Sado, Niigata

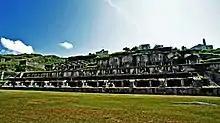
Ruins of Kitazawa Flotation Plant, Sado gold mine

Its rich history and relaxed rural atmosphere make Sado one of the major tourist destinations in Niigata Prefecture. The island has several temples and historical ruins, and offers possibilities for various outdoor activities, as well as fresh local food.